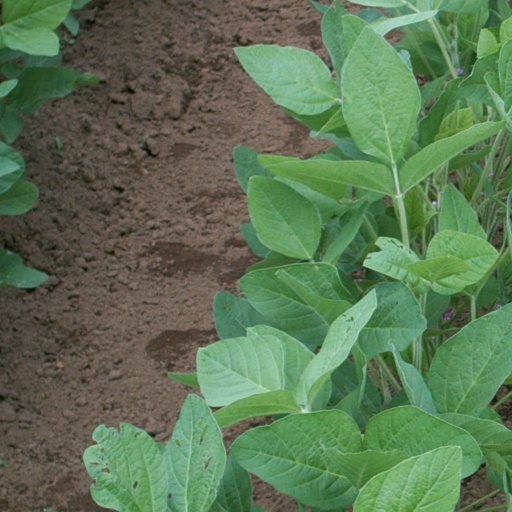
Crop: soybean